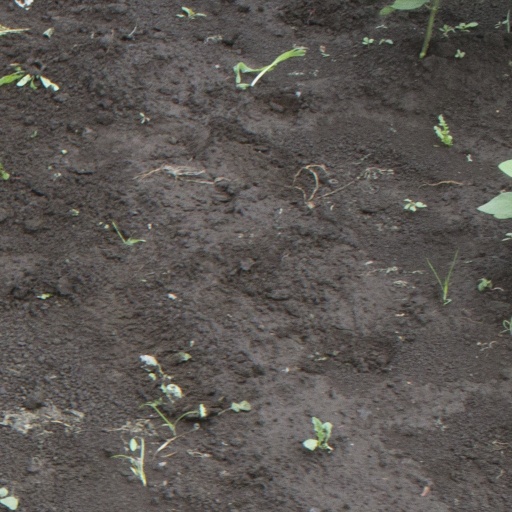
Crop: soybean